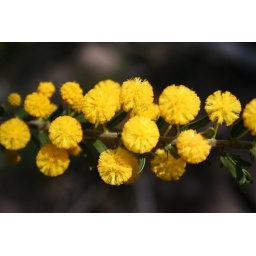
pretty little flowers on trees that were all over the place on a trail we hiked in Barossa valley